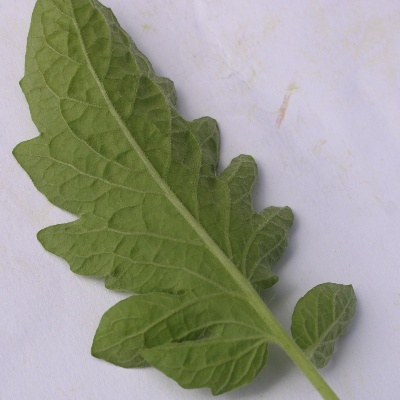
Crop: Tomato
Condition: healthy